Ski Party

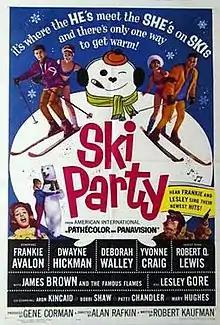
Theatrical release poster

Ski Party is a 1965 American teen musical comedy film directed by Alan Rafkin and starring Frankie Avalon and Dwayne Hickman. It was released by American International Pictures (AIP). "Ski Party" is considered as a beach party film spin-off, with a change of setting from the beach to the ski slopes – although the final scene places everyone back at the beach.